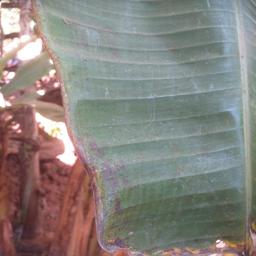
Label: MALBHOG LEAF